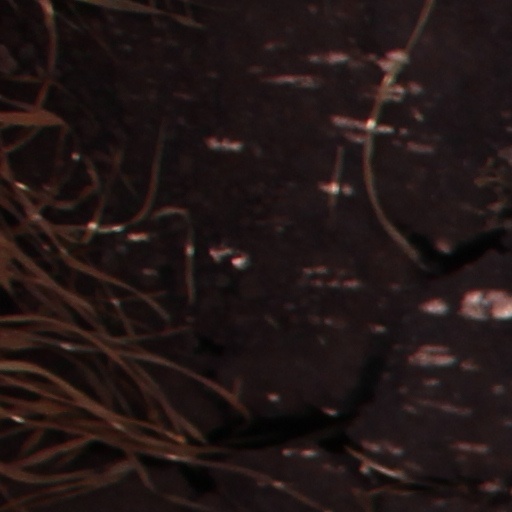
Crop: wheat